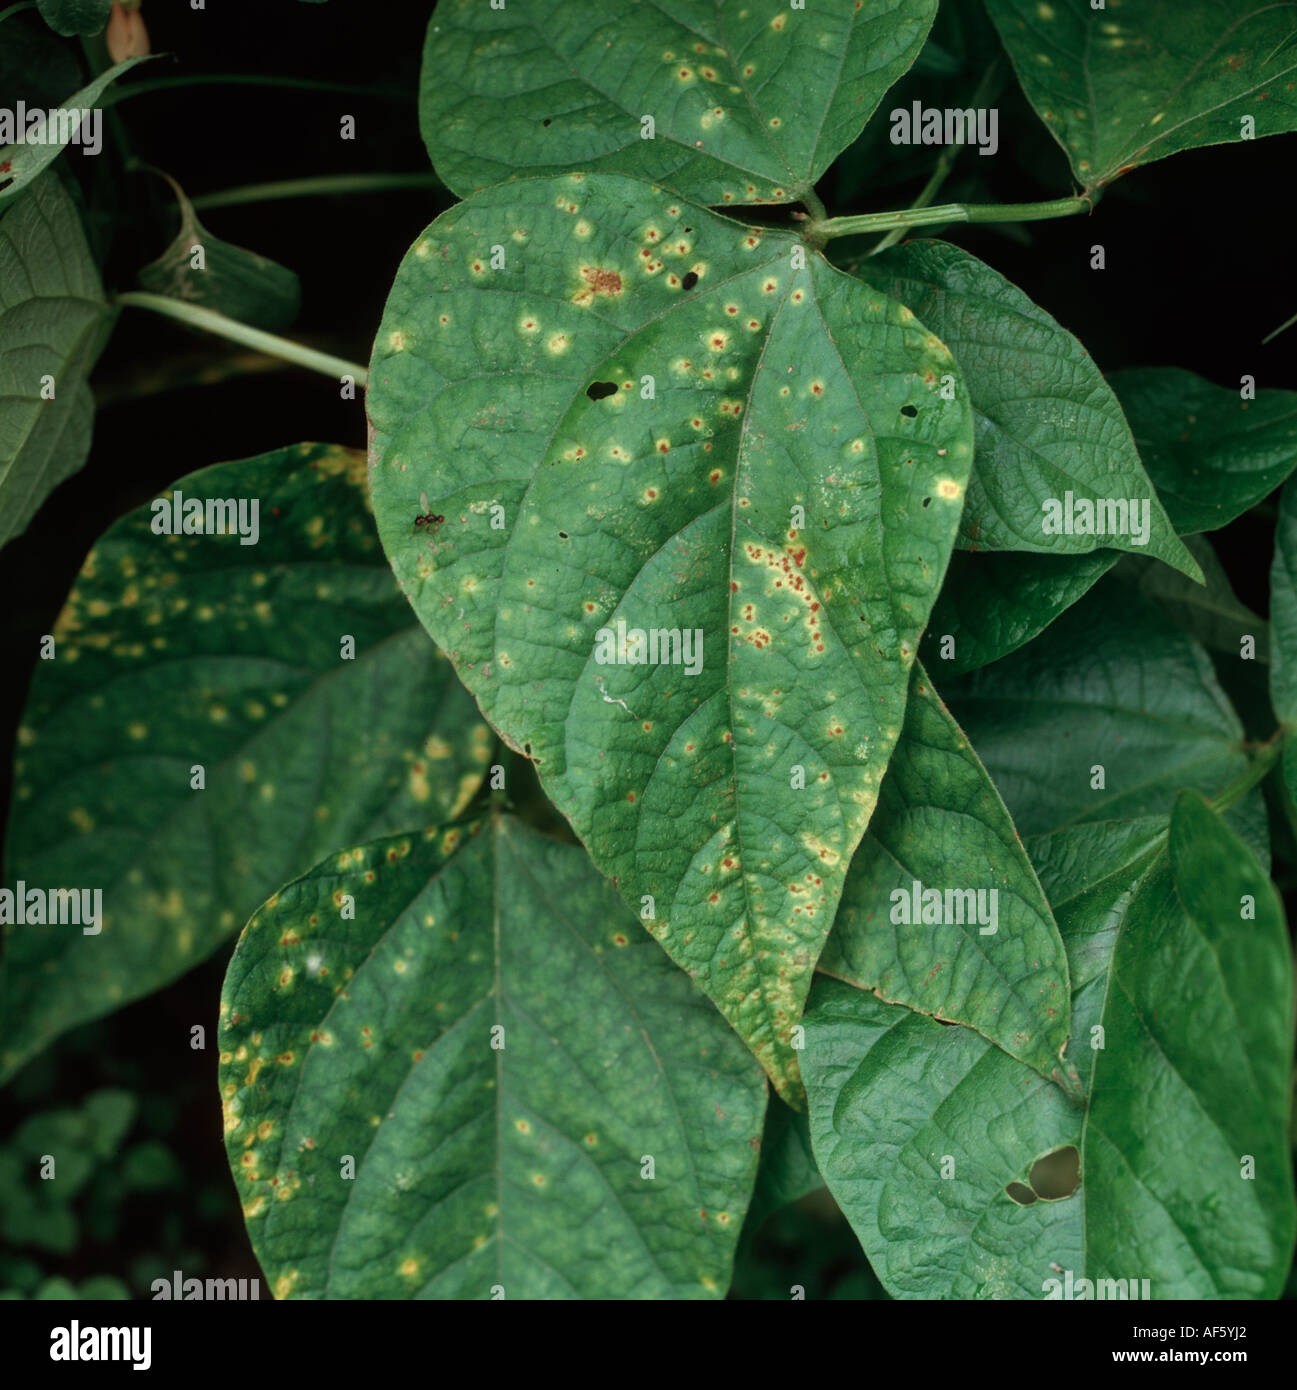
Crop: unknown
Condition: bean_bean_rust